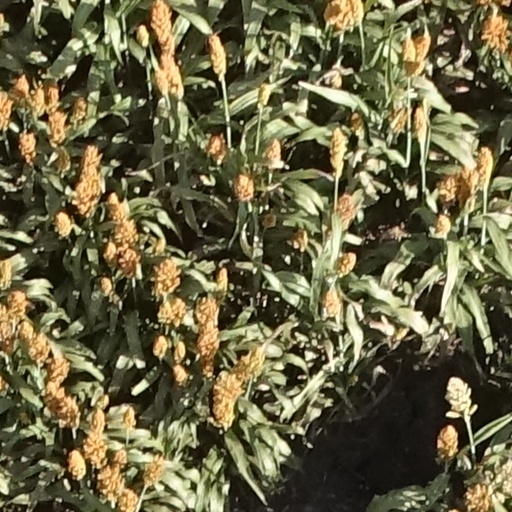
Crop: sorghum